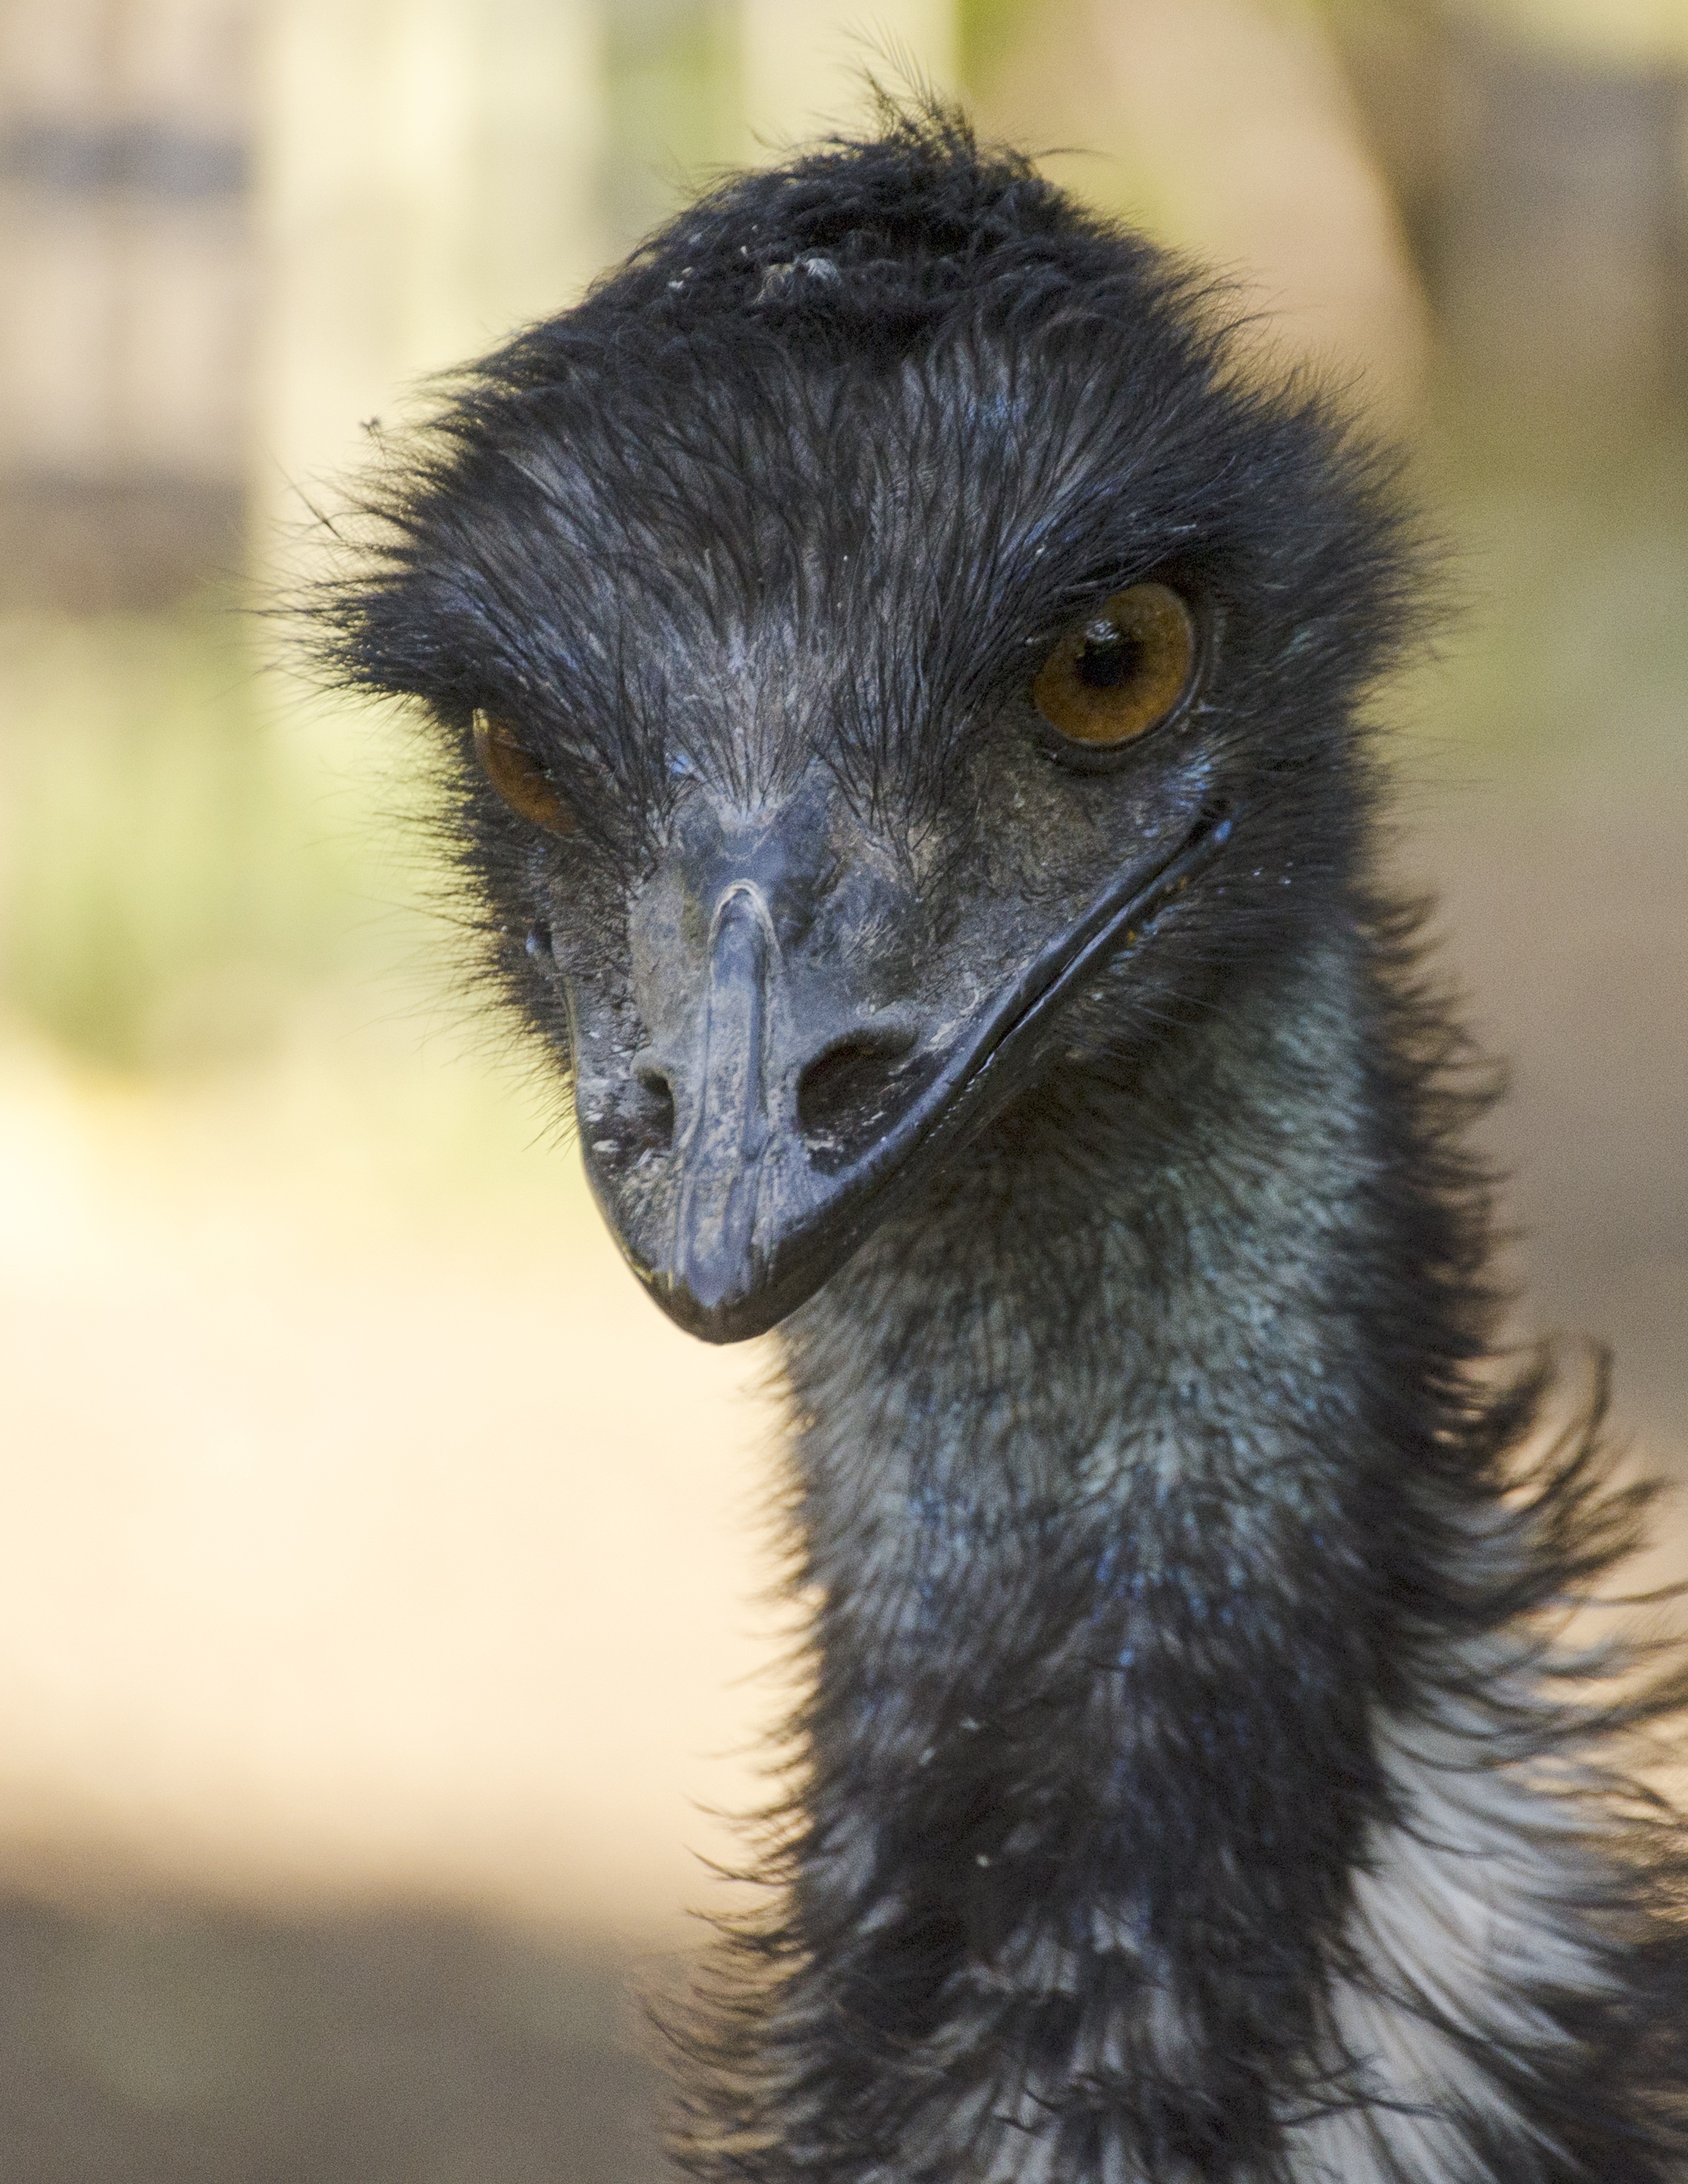
nature, bird, animal, wildlife, zoo, beak, ostrich, fauna, close up, emu, neck, eye, head, vertebrate, ratite, flightless bird, flightless, casuariiformes